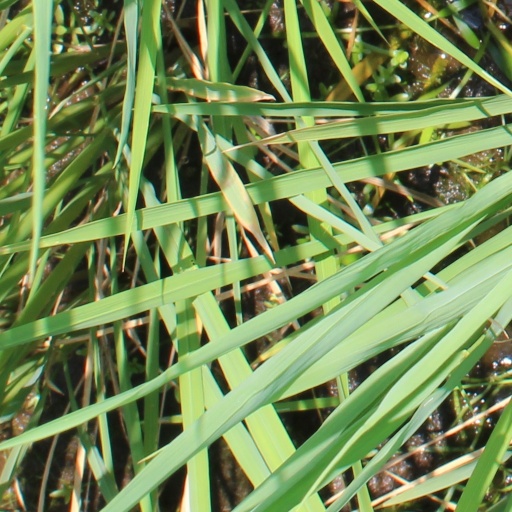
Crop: rice